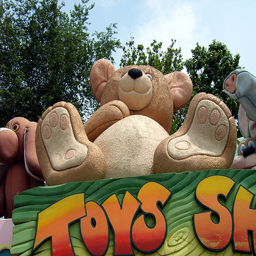
A giant teddy bear statue above a sign
A large teddy bear and other animals sitting on top of a sign.
This is the sign on a Toys Shop with a huge teddy bear and other "stuffed" animals.
a big brown teddy bear sitting on top of a sign in front of a tree
A sculpture of a teddy bear with trees in the background.